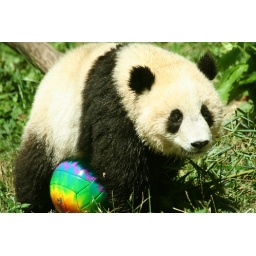
A little bit of color in a black and white world